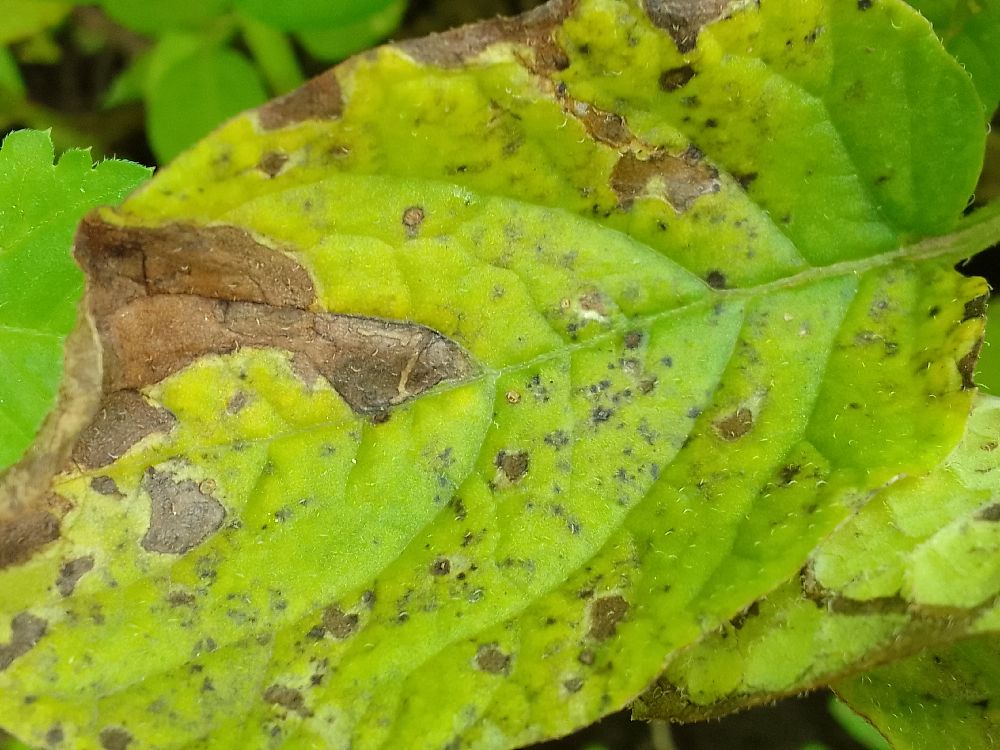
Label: Early blight